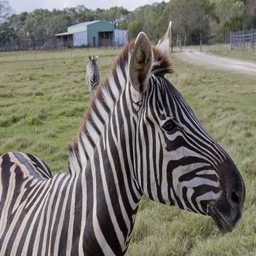
Two zebra standing on a grass covered lot.
A close up side view of a zebras face
A zebra is staring ahead while standing in a grass field.
an image of a zebra in the middle of a grassy plain
A zebra standing in a grassy field with other zebras